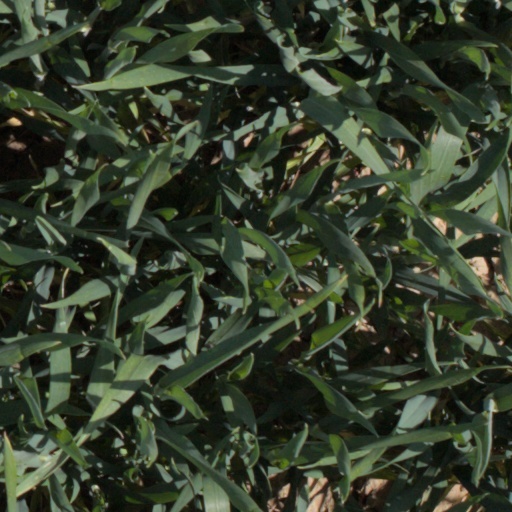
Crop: wheat